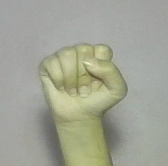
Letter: saad